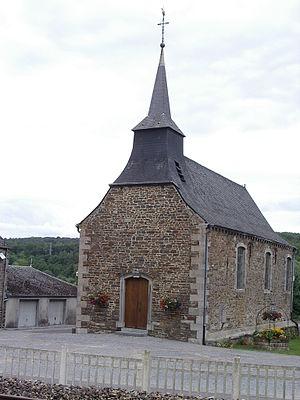
Eglise Saint-Lambert de Montigny sur Meuse, departement des Ardennes, France This building is indexed in the Base Mérimée, a database of architectural heritage maintained by the French Ministry of Culture,
L'église Saint-Lambert est une église située à Montigny-sur-Meuse, en France.
Cet article recense les monuments historiques des Ardennes, en France.
Montigny-sur-Meuse est une commune française, située dans le département des Ardennes en région Grand Est.